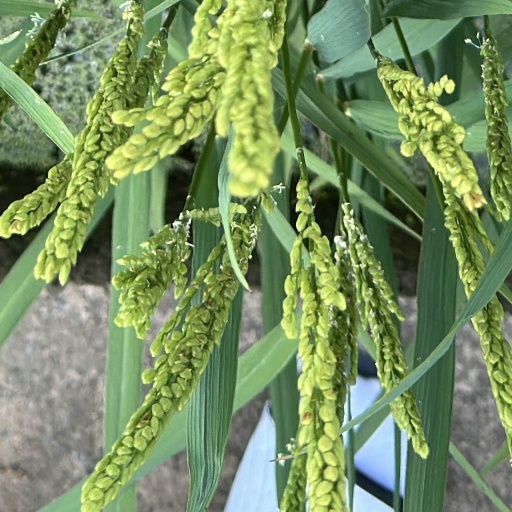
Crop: rice